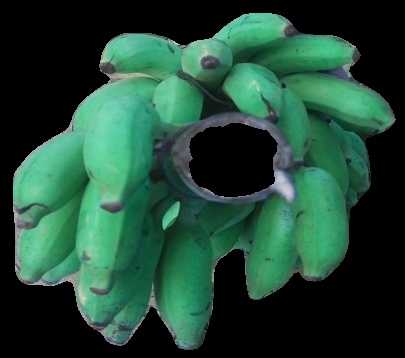
Variety: elakki-bale
Grade: grade3